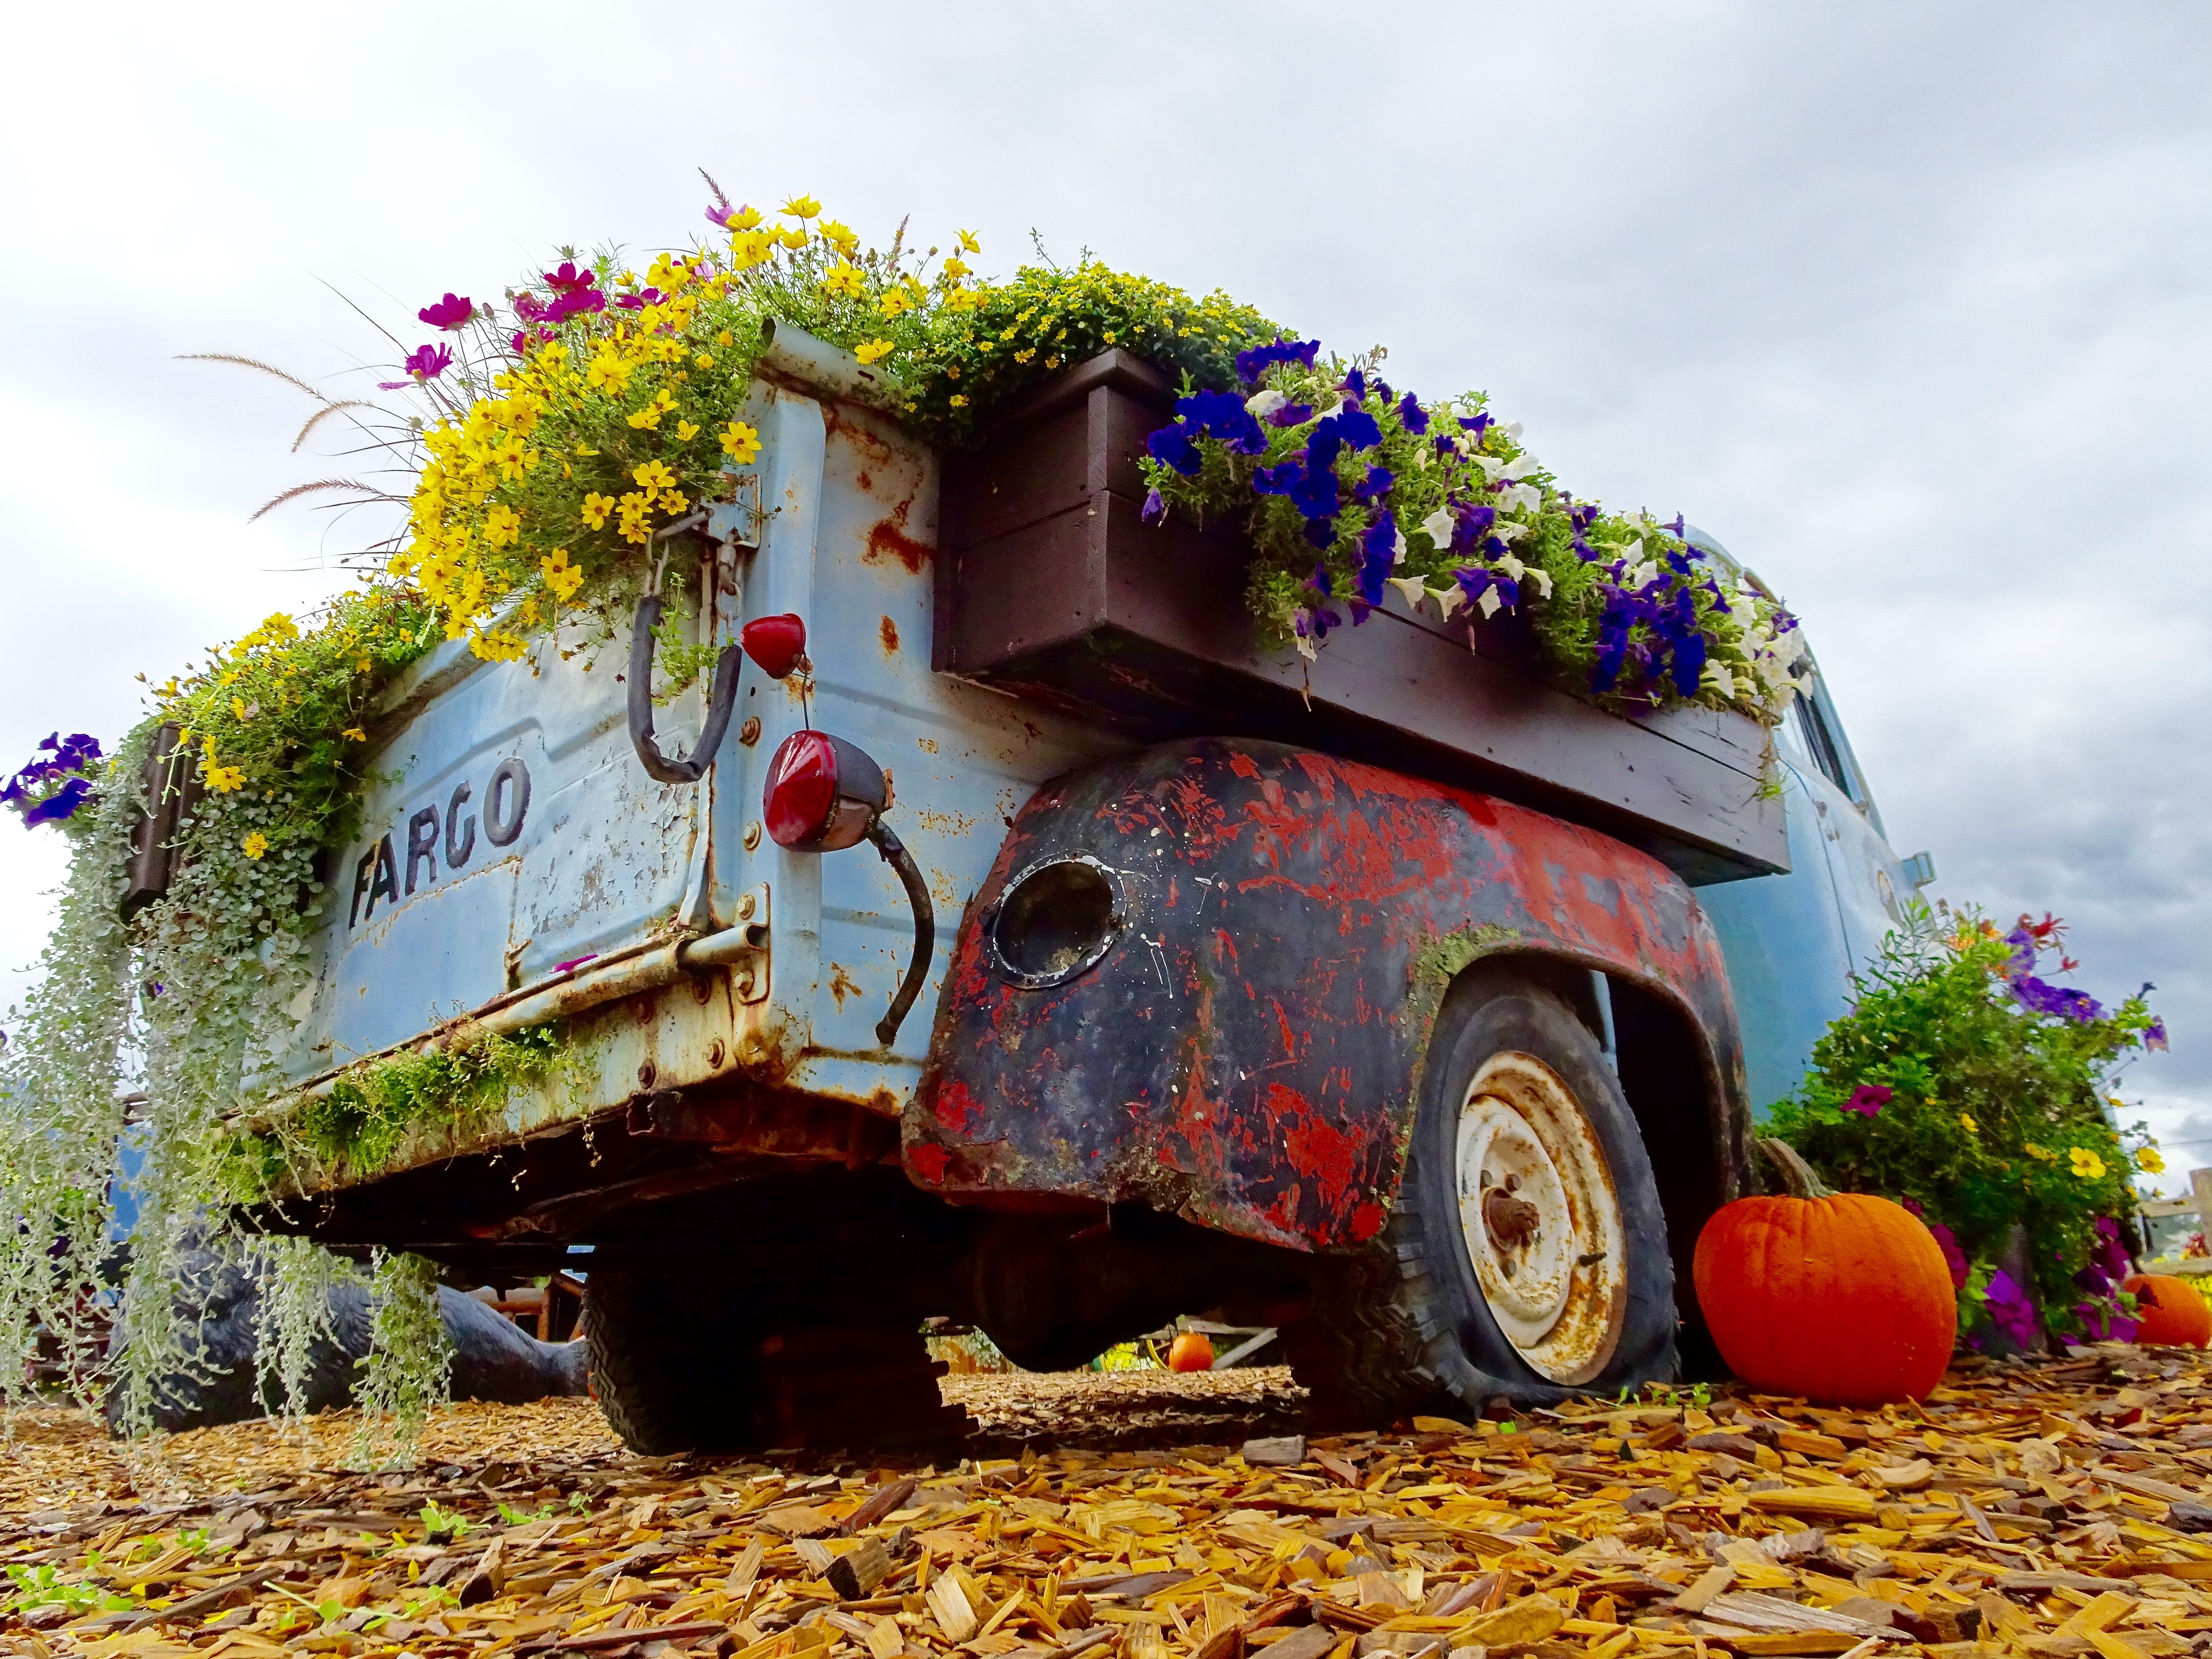
retro, flower, transport, decoration, vehicle, autumn, flowers, art, display